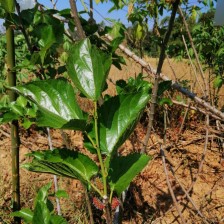
Variety: Buriram60